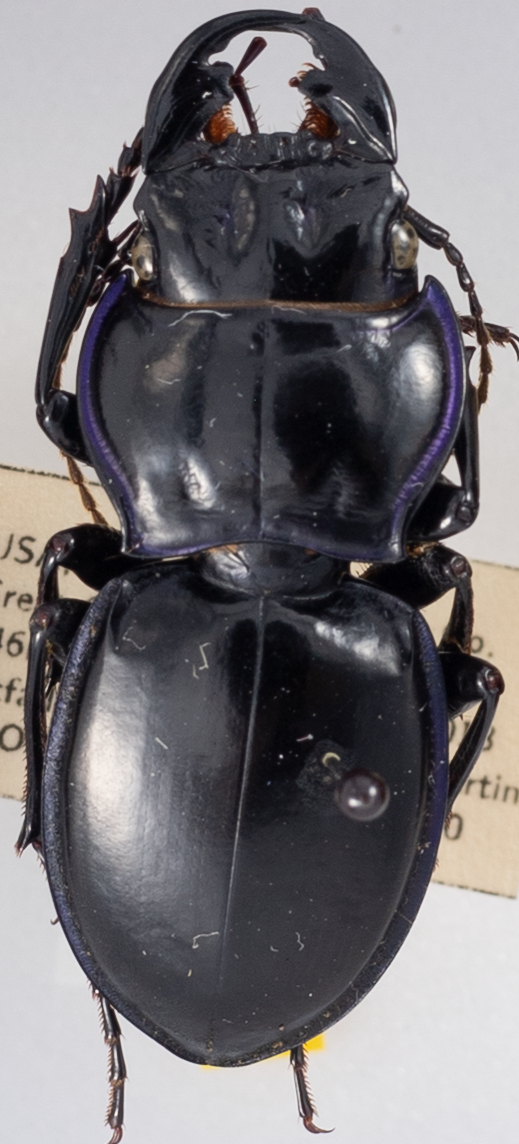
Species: Pasimachus punctulatus
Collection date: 2022-08-30
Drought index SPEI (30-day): -0.44
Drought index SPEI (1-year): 0.582
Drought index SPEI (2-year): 1.69